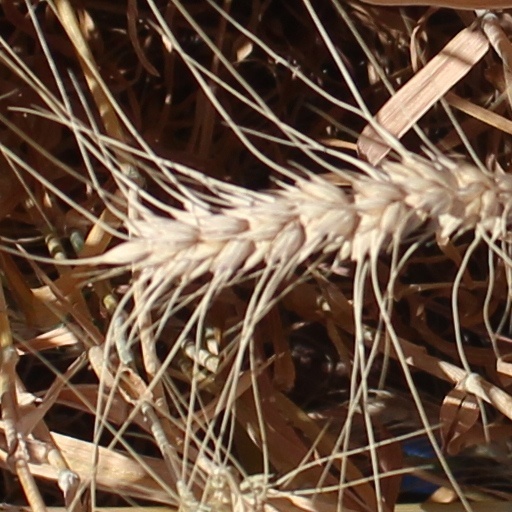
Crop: wheat